Bob Cooper (speedway rider)

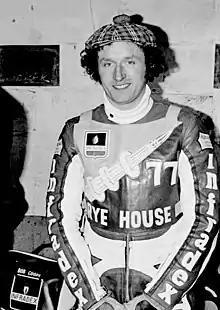

Robert Charles Cooper (born 23 June 1950) is a British former motorcycle speedway rider who rode for Leicester Lions and Rye House Rockets.